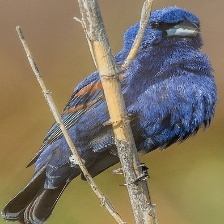
Species: BLUE GROSBEAK
Scientific name: PASSERINA CAERULEA